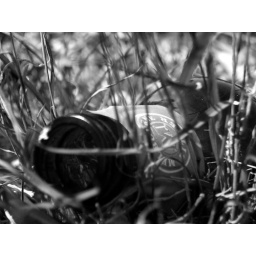
Melbourne Bitter bottle laying in the grass up at the willens hill lookout